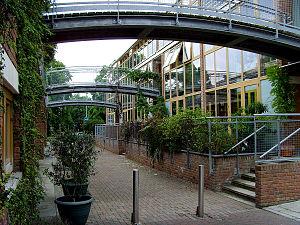
BedZED ou Beddington Zero Energy Development est un petit quartier, îlot résidentiel de 82 logements, construits dans le borough londonien de Sutton au sud de Londres par le cabinet d'architectes Bill Dunster.